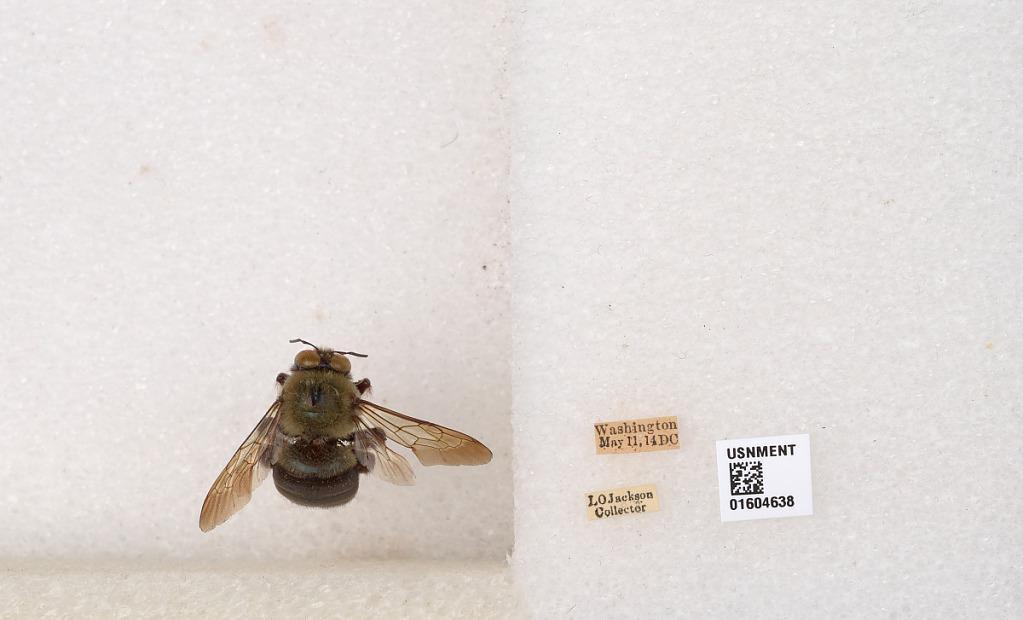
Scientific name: Xylocopa (Xylocopoides) virginica virginica (Linnaeus)
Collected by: L. Jackson
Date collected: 1914-5-11
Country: United States
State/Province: Washington, D.C.
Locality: Washington, D.C.